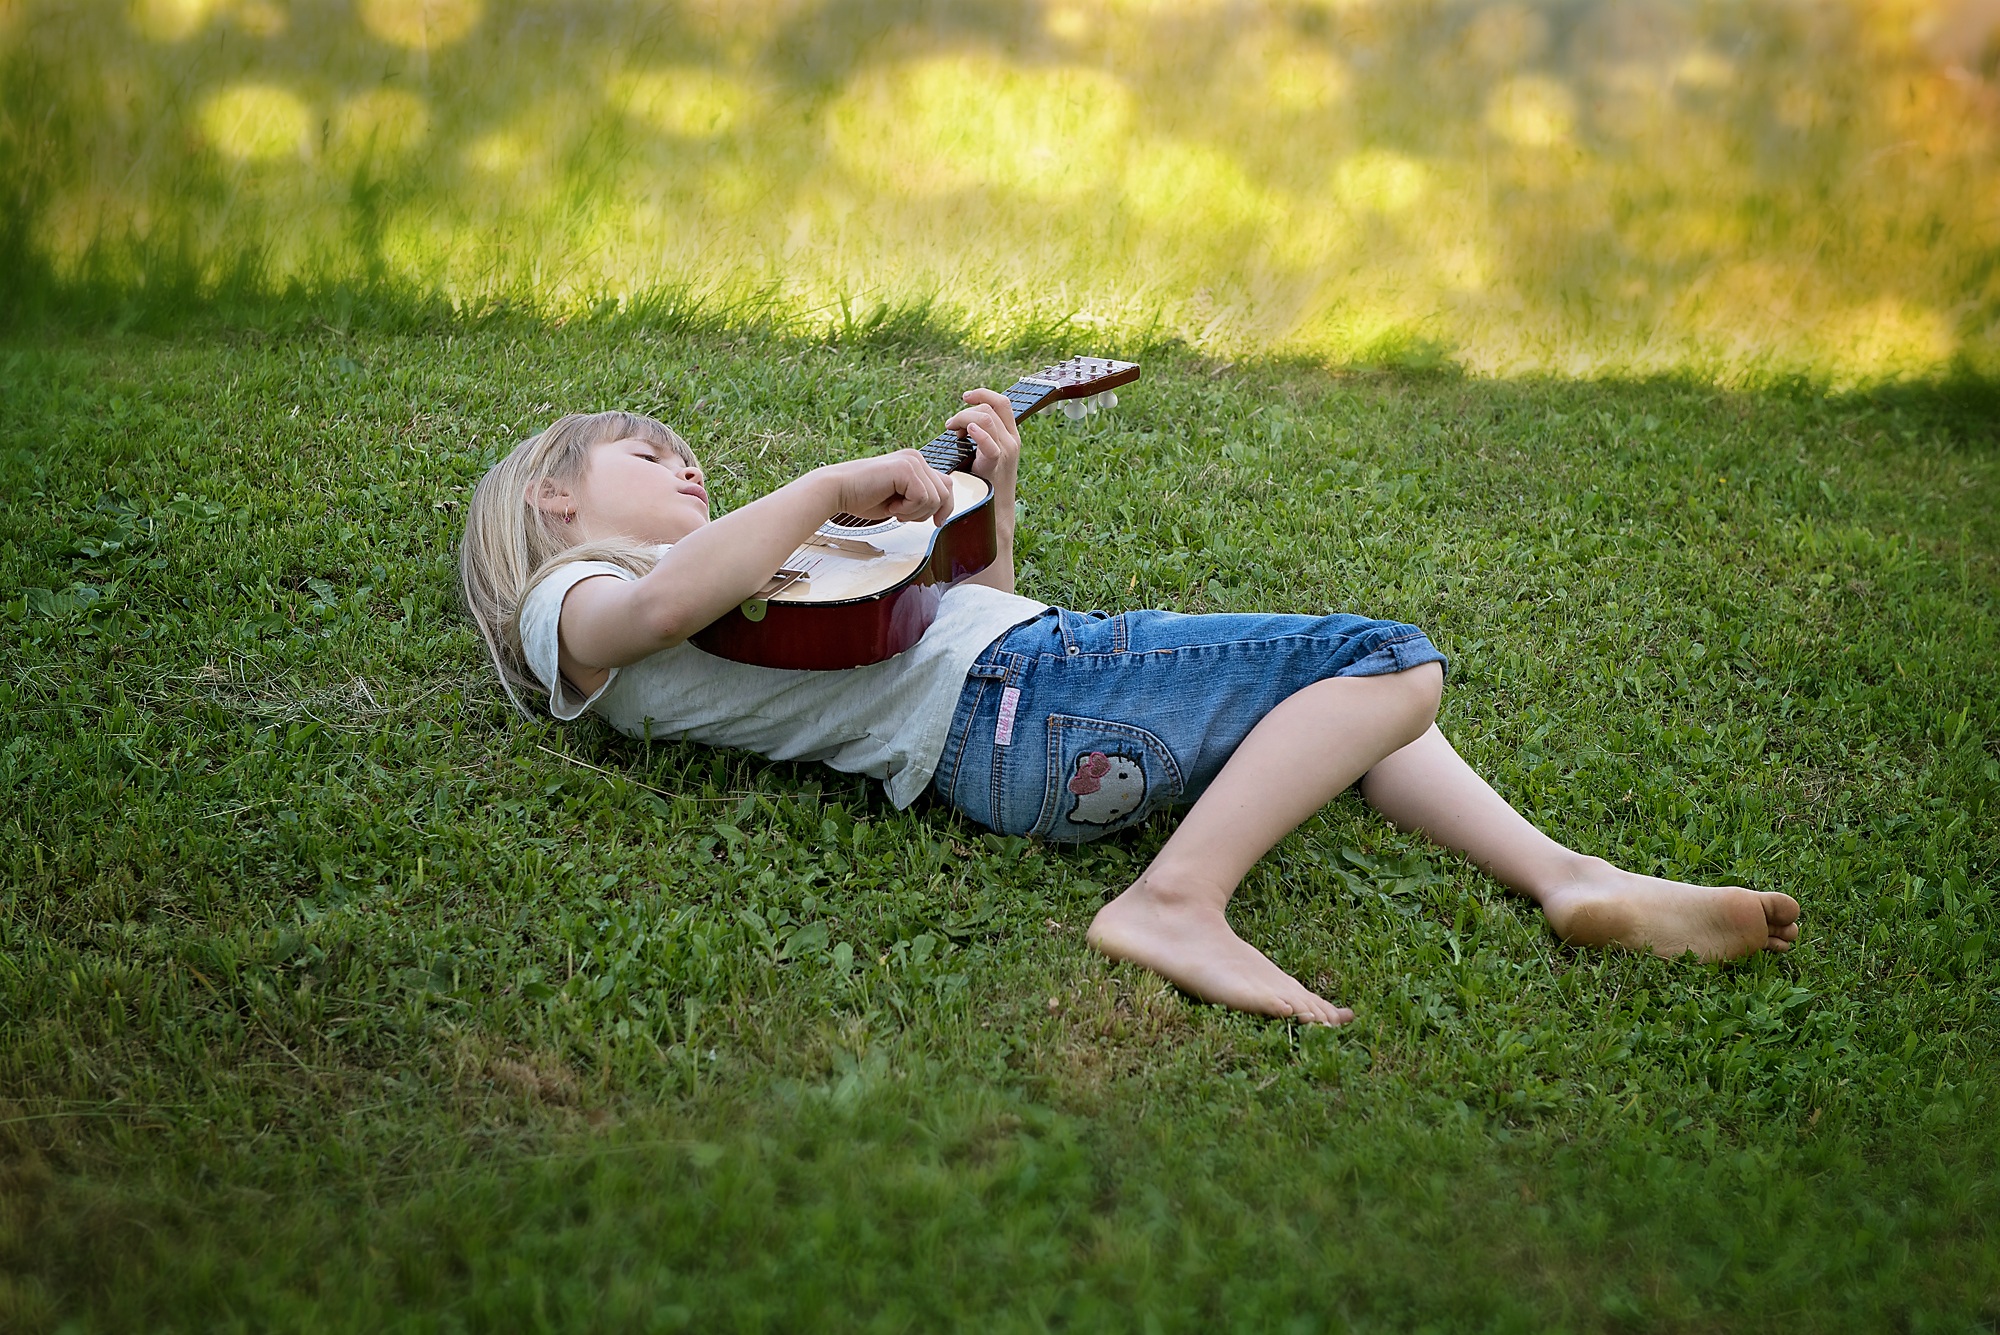
nature, grass, person, girl, woman, lawn, photography, meadow, play, sunlight, guitar, green, sitting, child, human, fun, toddler, beauty, out, emotion, interaction, photo shoot, reported, portrait photography, human positions, human action